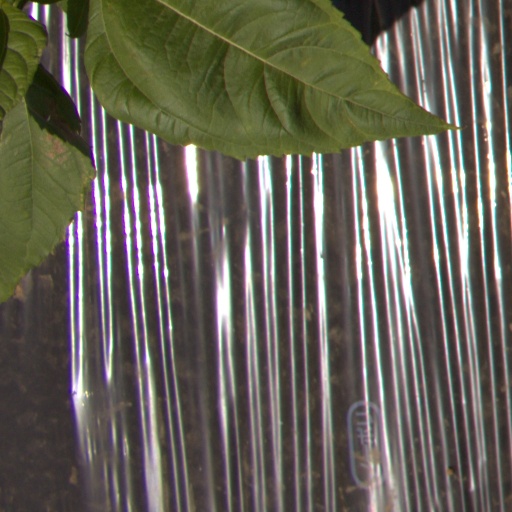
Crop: Jerusalem artichoke